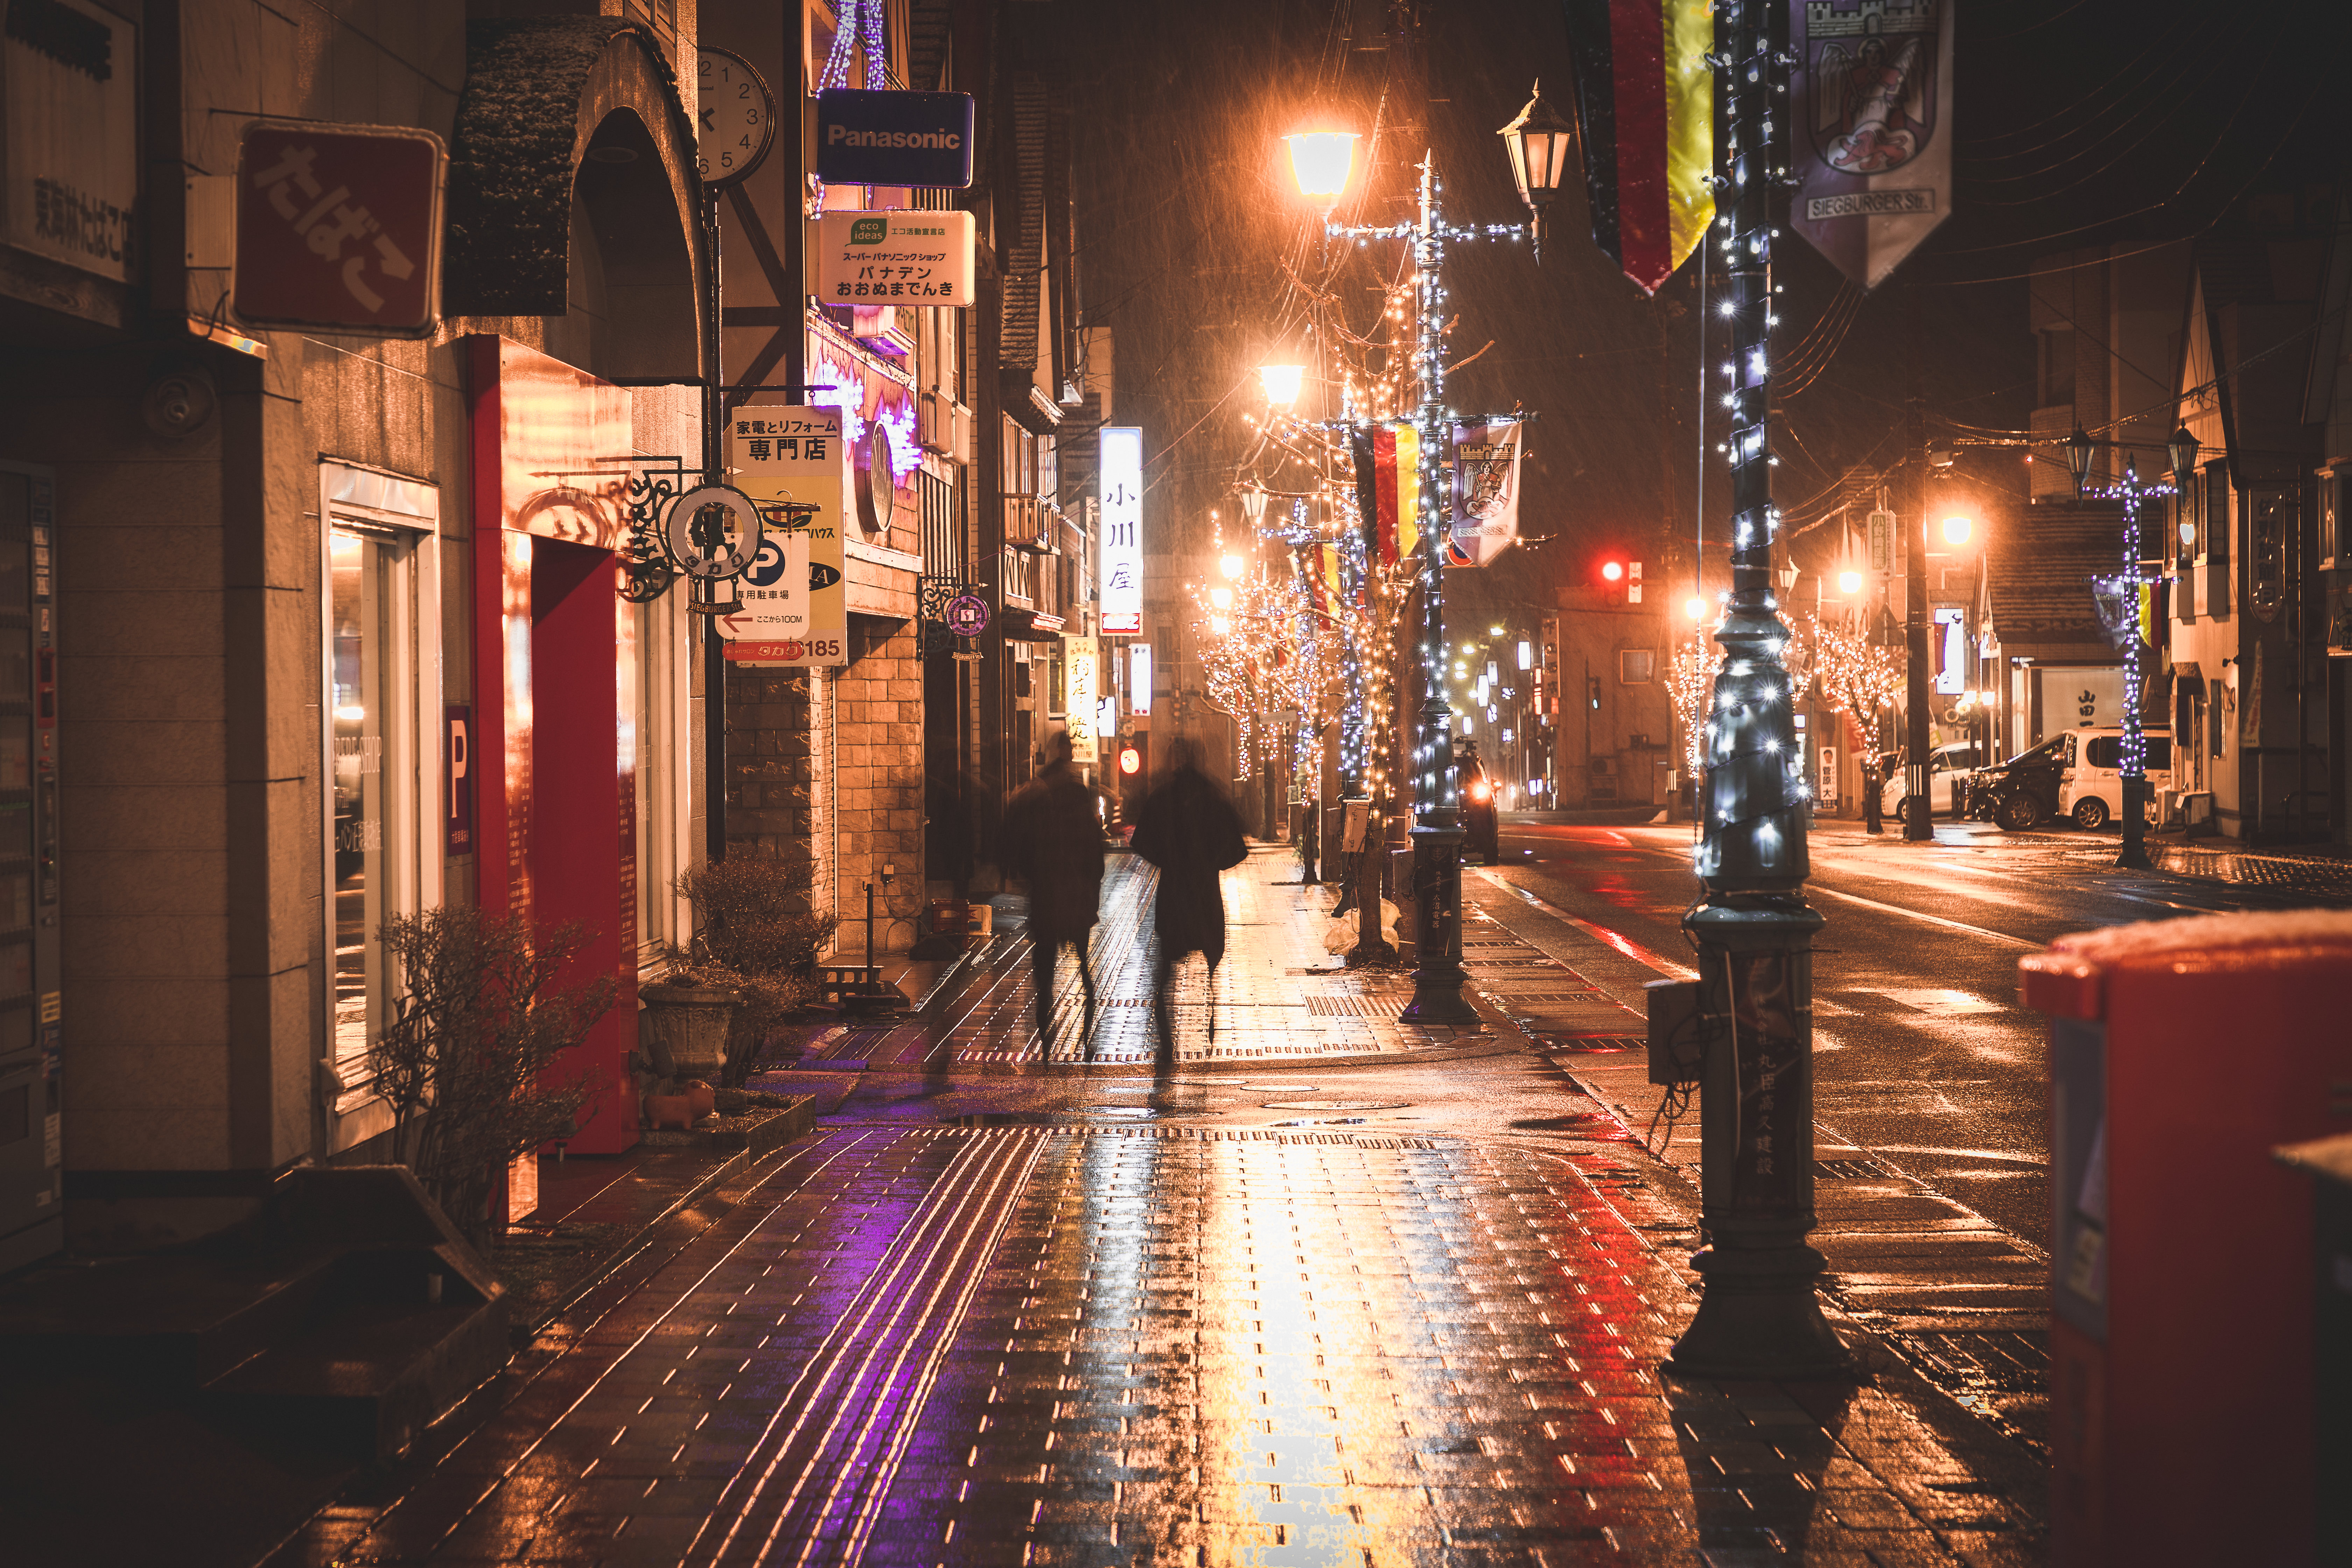
city, night, street, light, town, urban area, lighting, street light, sky, darkness, road, infrastructure, alley, neighbourhood, atmosphere, evening, metropolis, midnight, cobblestone, rain, building, architecture, road surface, downtown, reflection, light fixture, flooring, pedestrian, nonbuilding structure